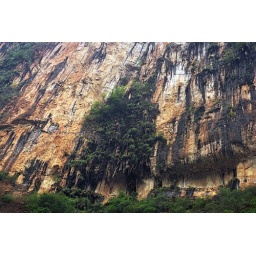
highway in the sky